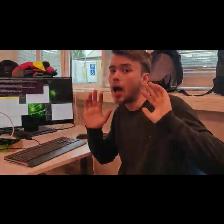
Label: Human